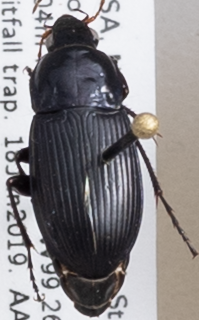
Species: Poecilus lucublandus
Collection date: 2019-06-18
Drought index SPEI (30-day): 0.024
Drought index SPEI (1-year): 0.9
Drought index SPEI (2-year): -0.044